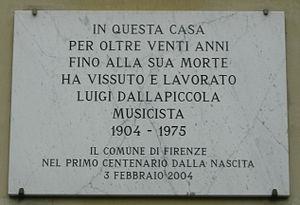
Luigi Dallapiccola, né le 3 février 1904 à Mitterburg, dans le Comitat d'Istrie, et mort le 19 février 1975 à Florence, est un pianiste et compositeur italien des périodes moderne et contemporaine.